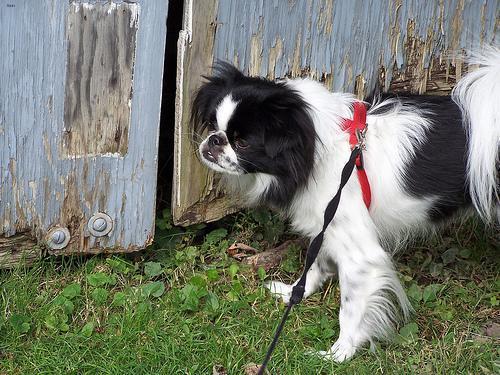
japanese chin